Mercedes-Benz F-Cell Roadster

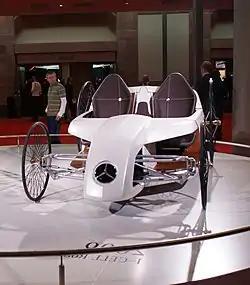

The Mercedes-Benz F-Cell Roadster is a concept car produced by the German car company Mercedes-Benz. During April 2009, the concept car traveled the Bertha Benz Memorial Route thus celebrating the exploits of Mrs. Bertha Benz in 1888.